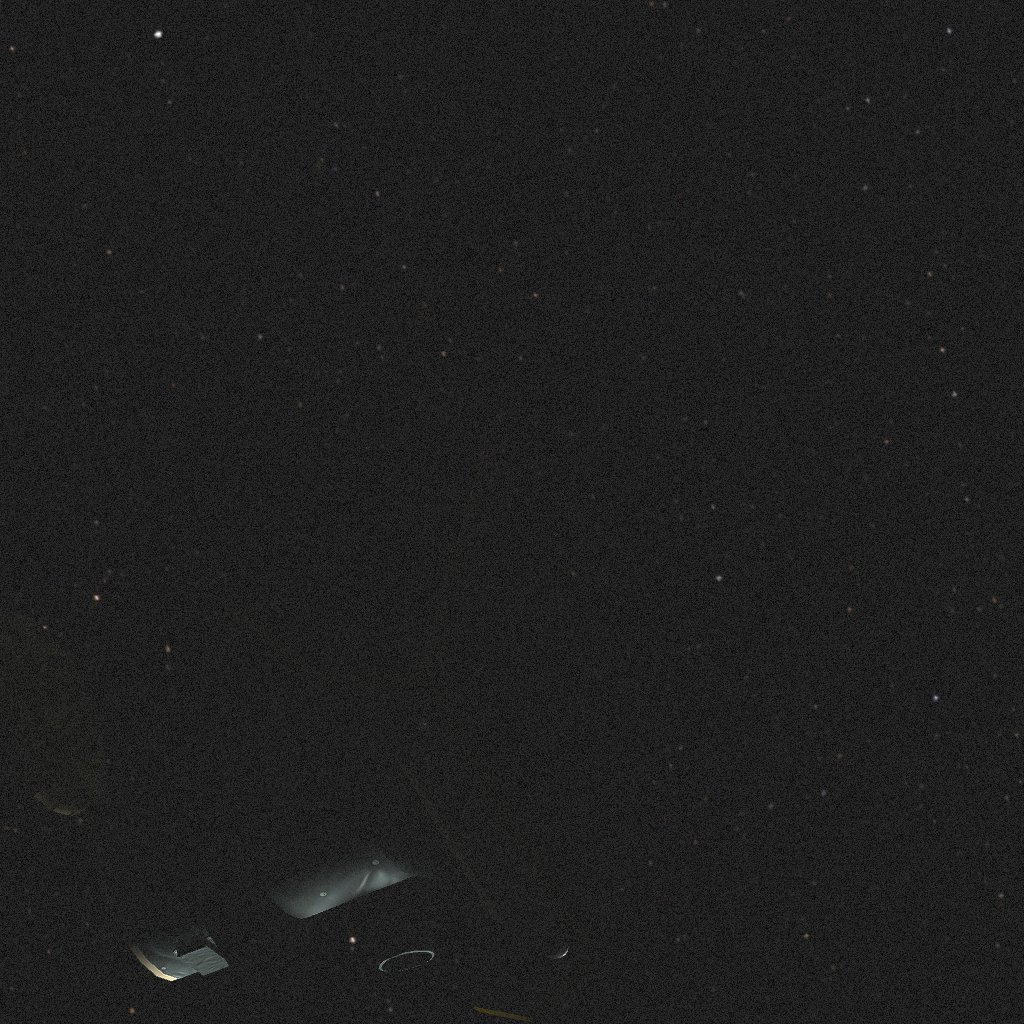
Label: cheops